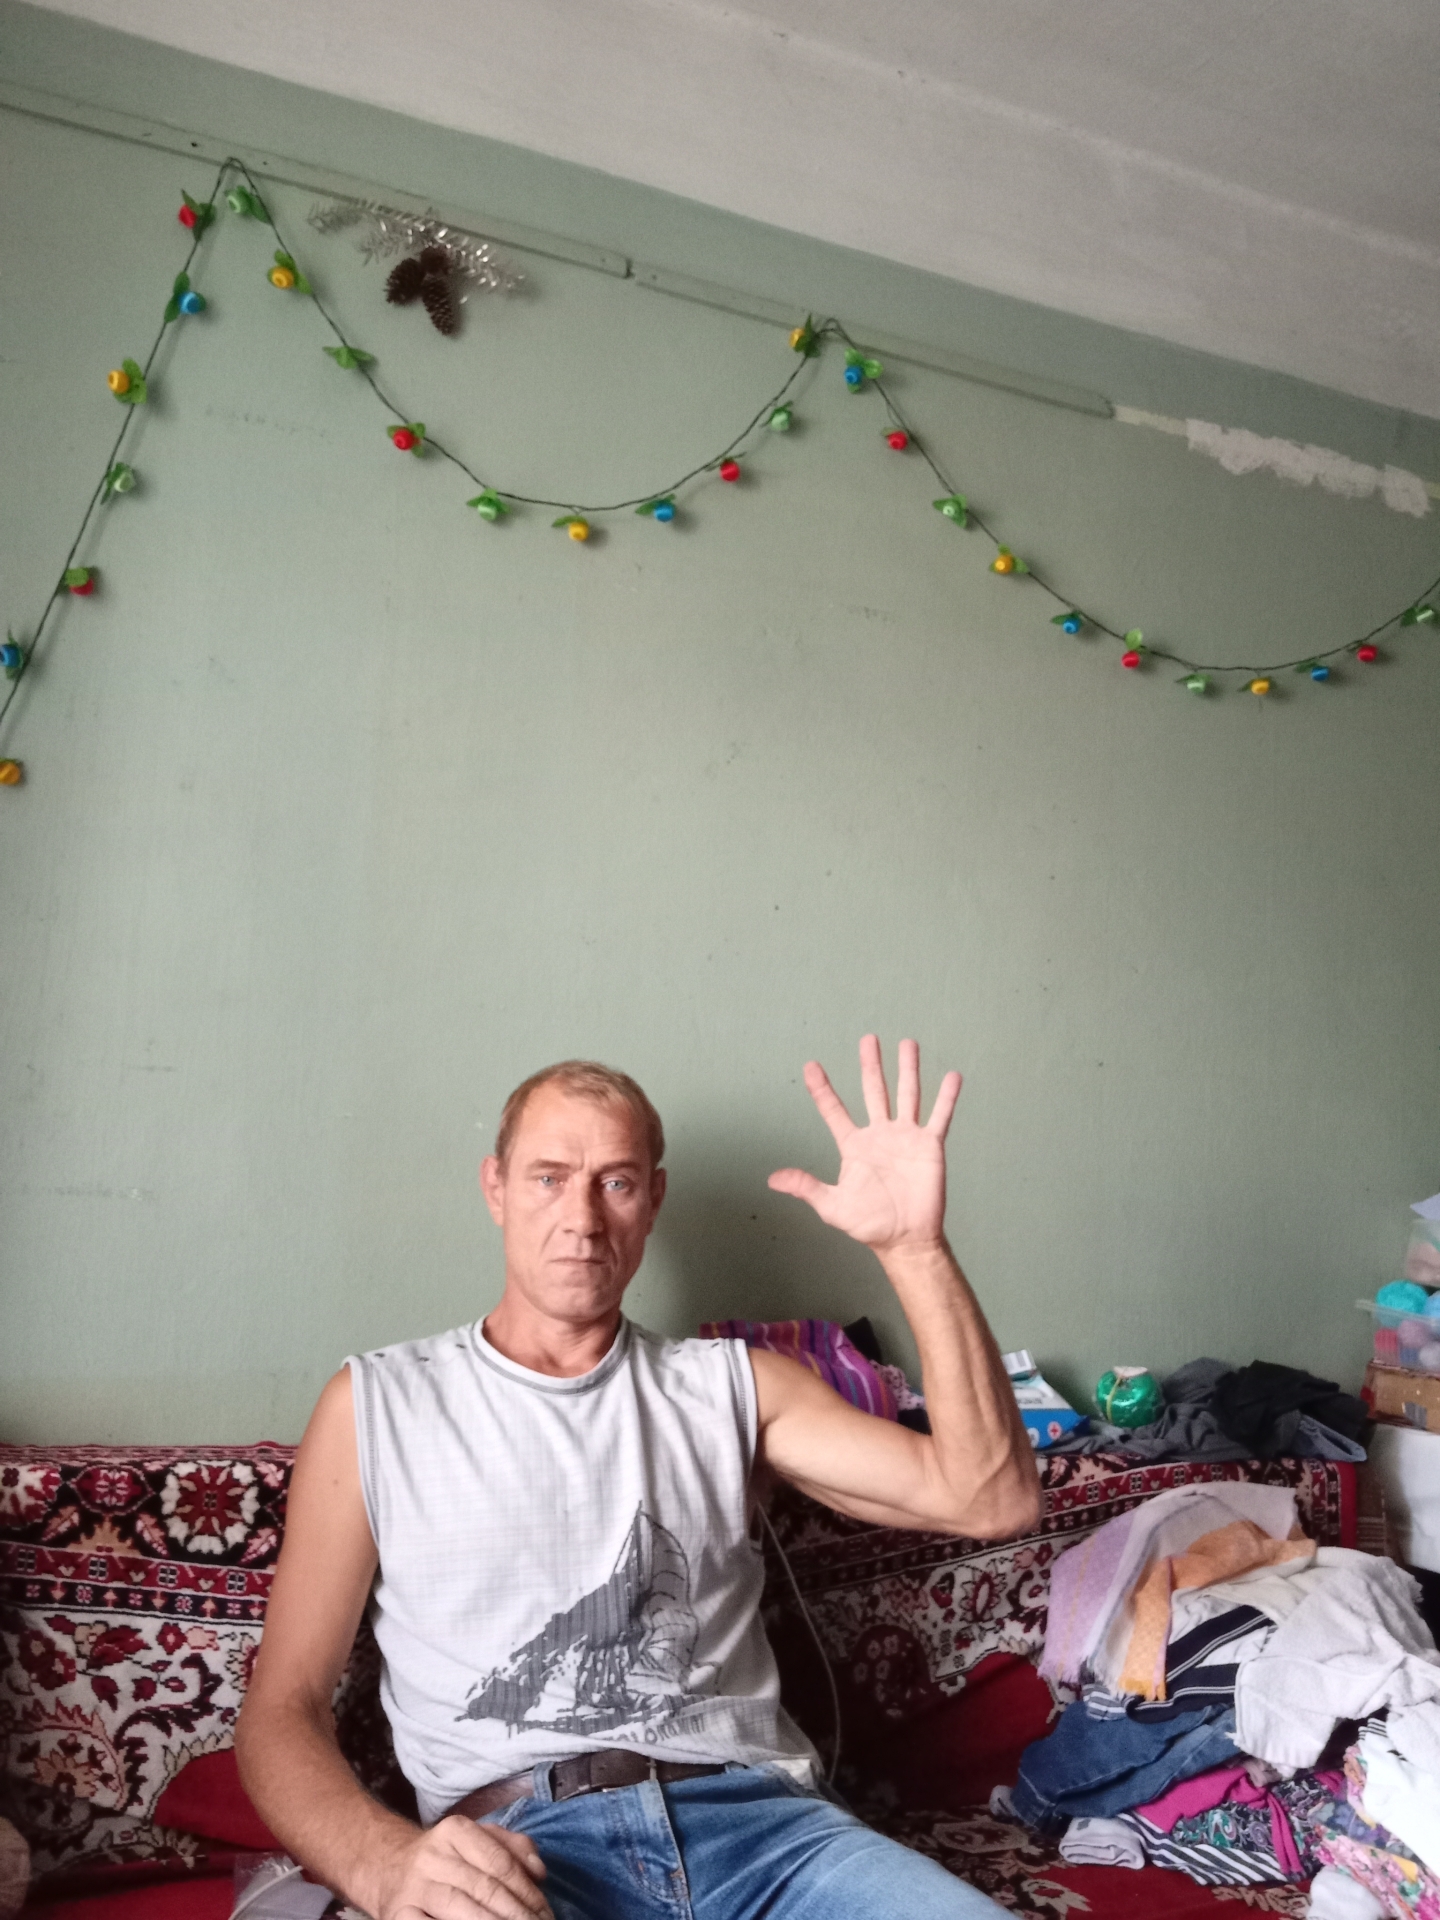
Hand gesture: palm